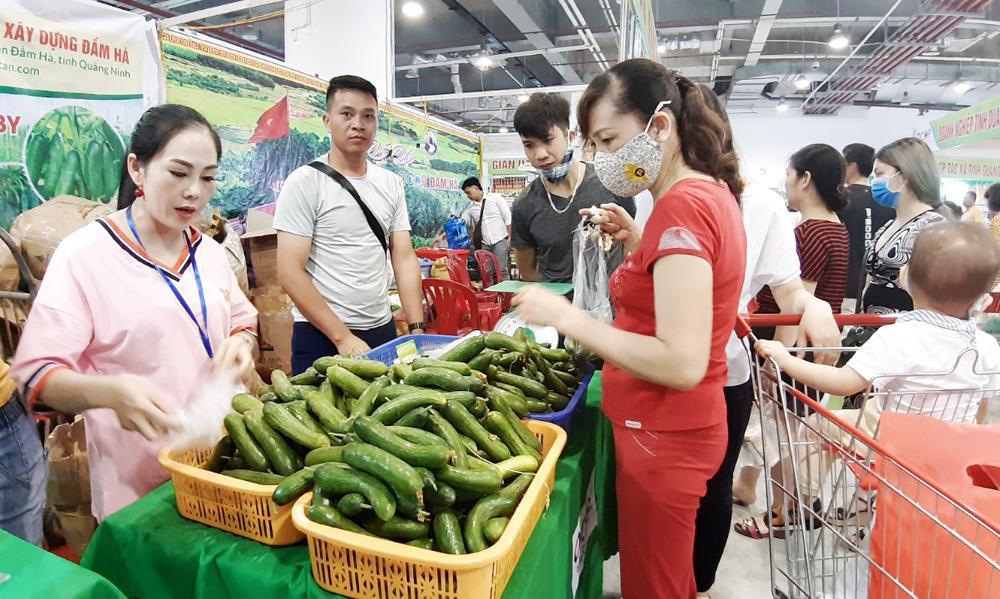
có một vài rổ dưa chuột xuất hiện ở trên bàn